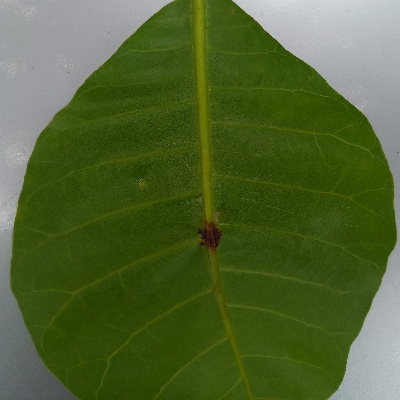
Crop: Cashew
Condition: anthracnose